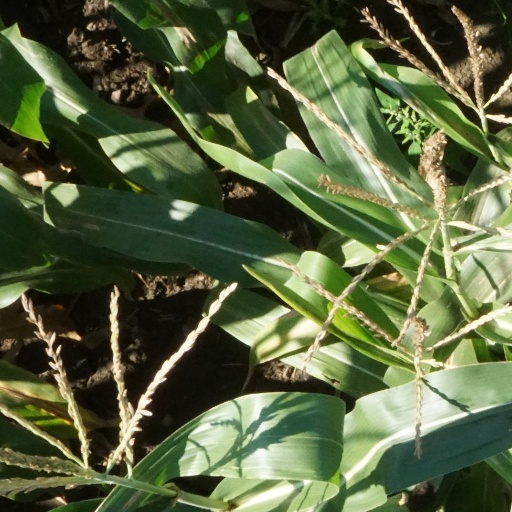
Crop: maize; corn